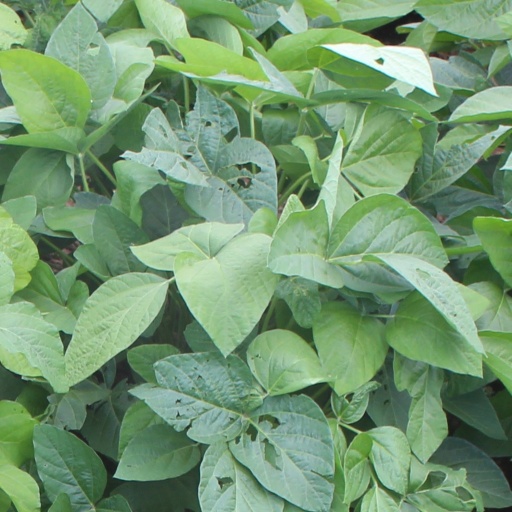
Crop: soybean